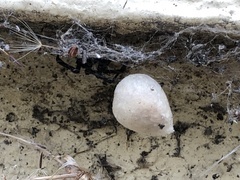
Species: Lactrodectus_hesperus